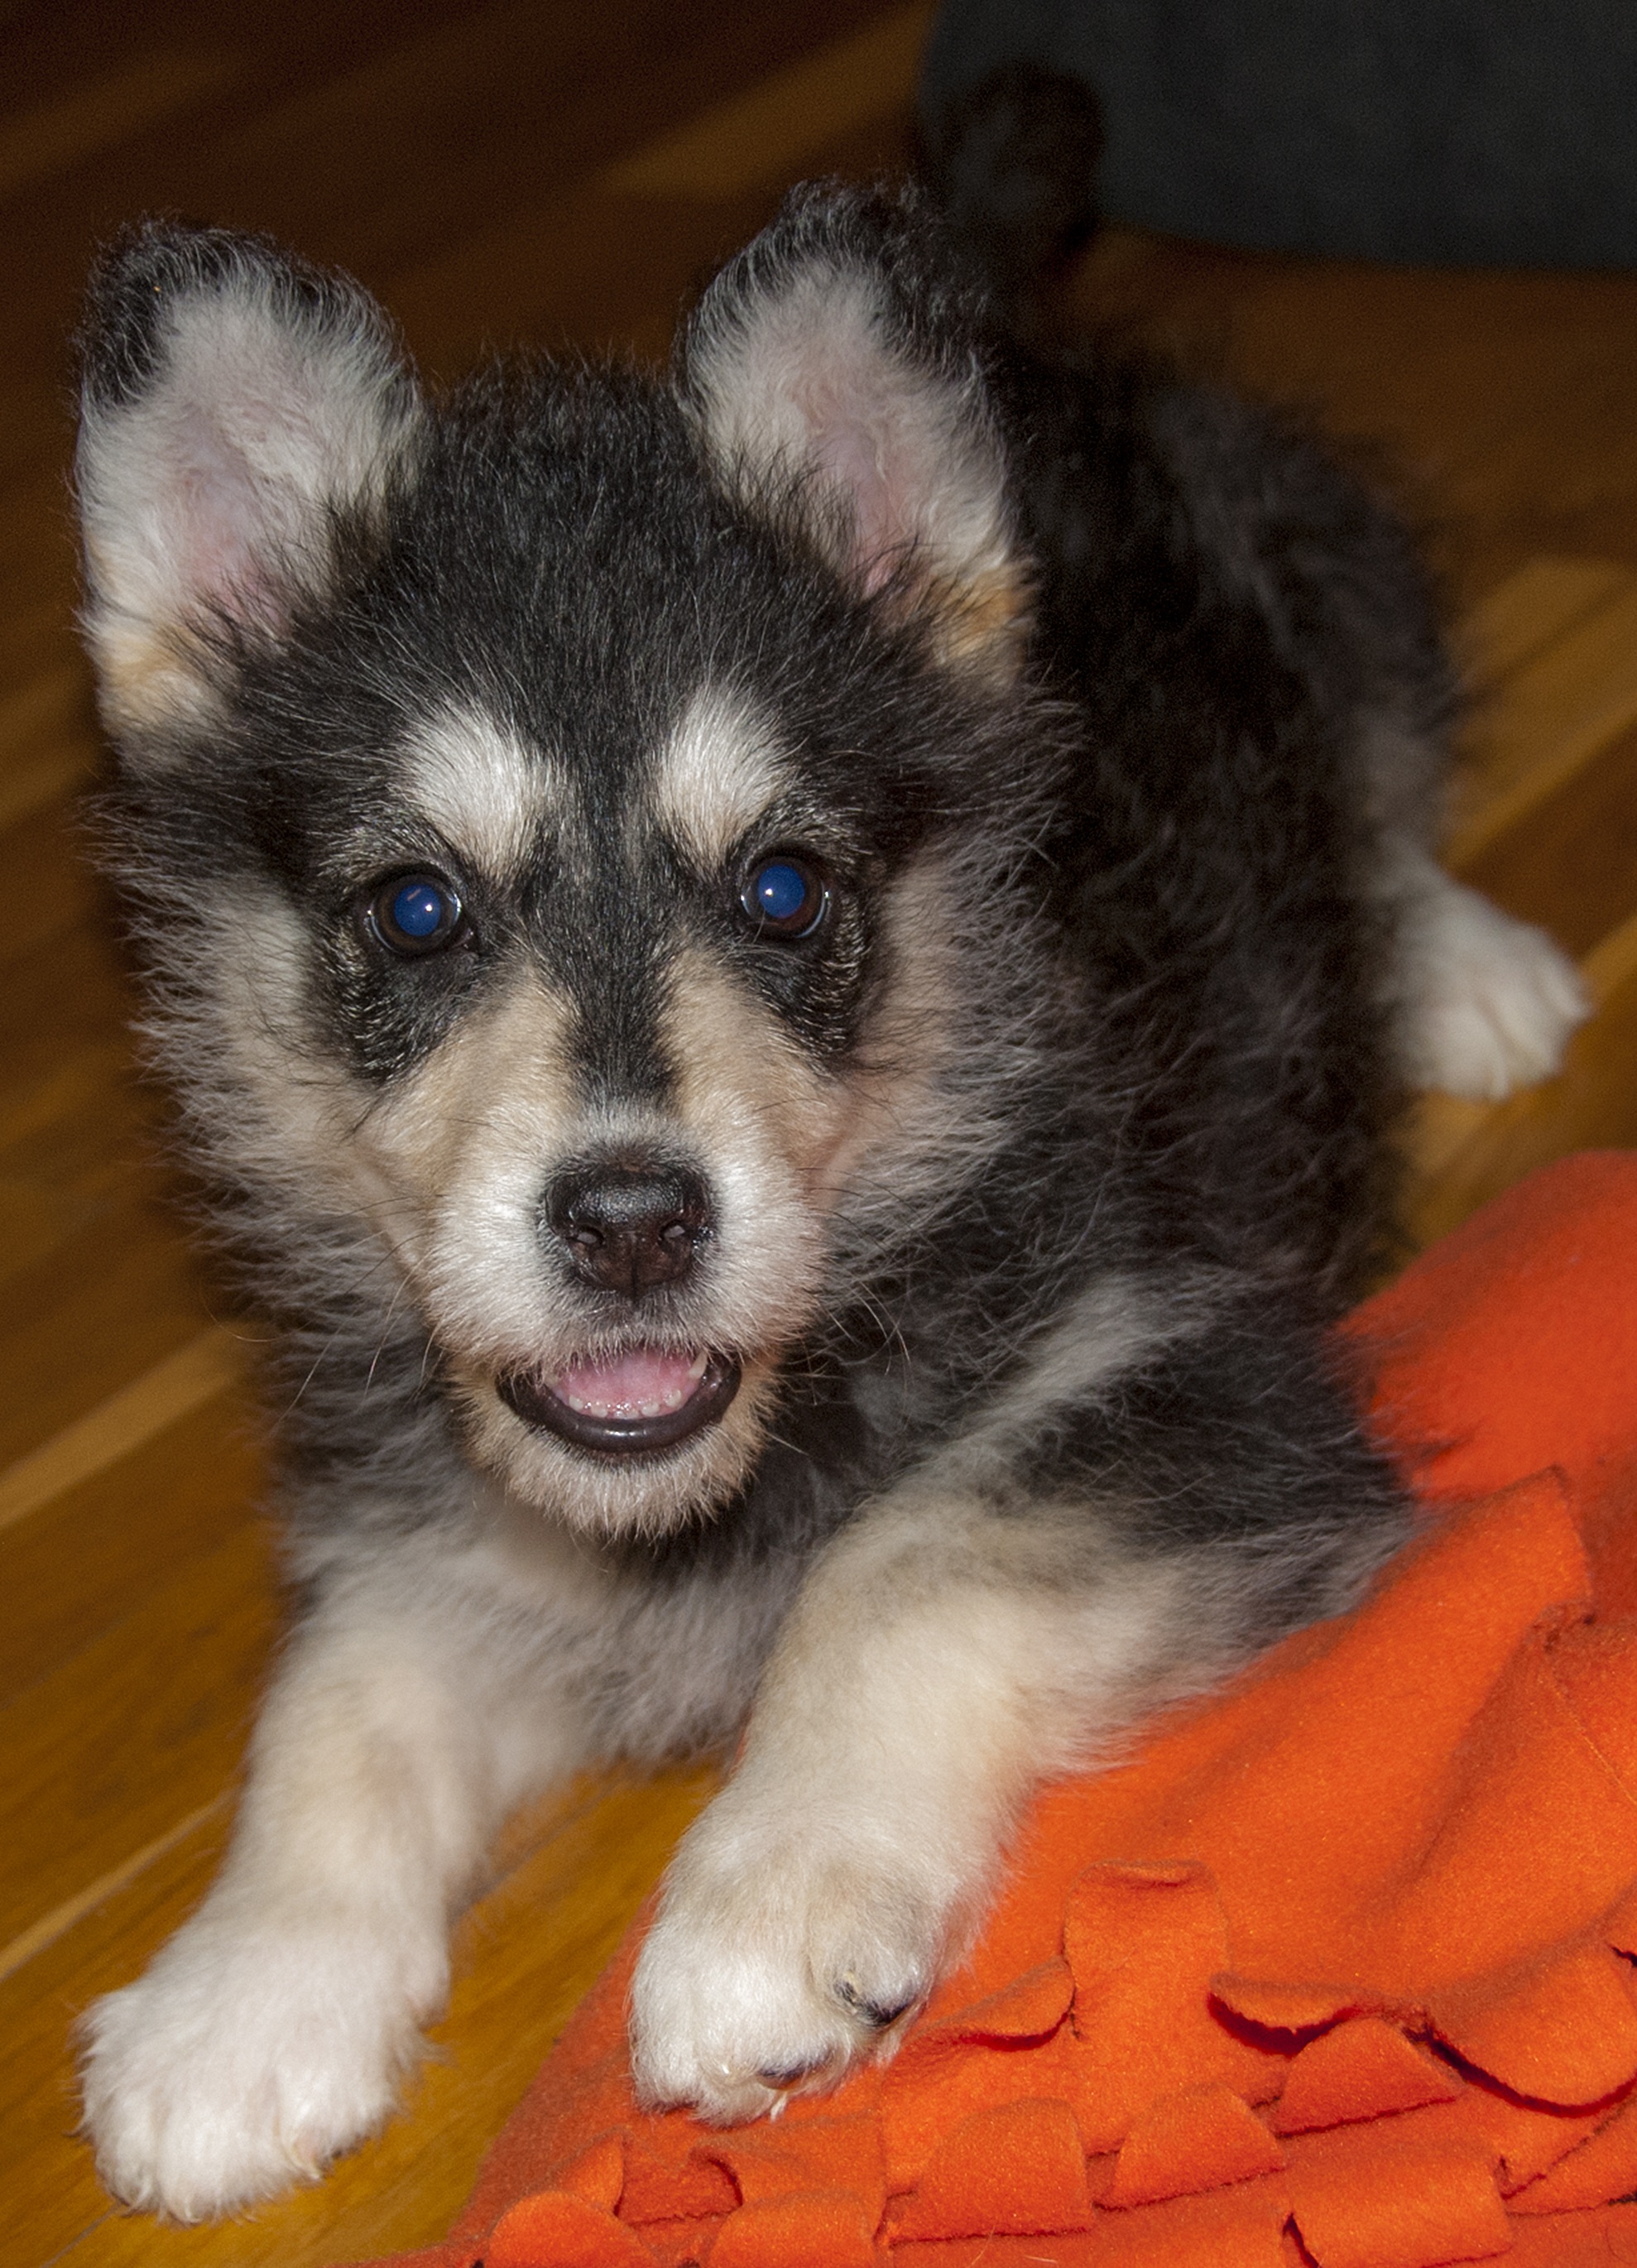
puppy, dog, mammal, friend, animals, vertebrate, dog breed, doggy, siberian husky, alaskan malamute, and the tramp, dog like mammal, carnivoran, dog breed group, greenland dog, east siberian laika, dog crossbreeds, native american indian dog, miniature siberian husky, alaskan klee kai, german spitz